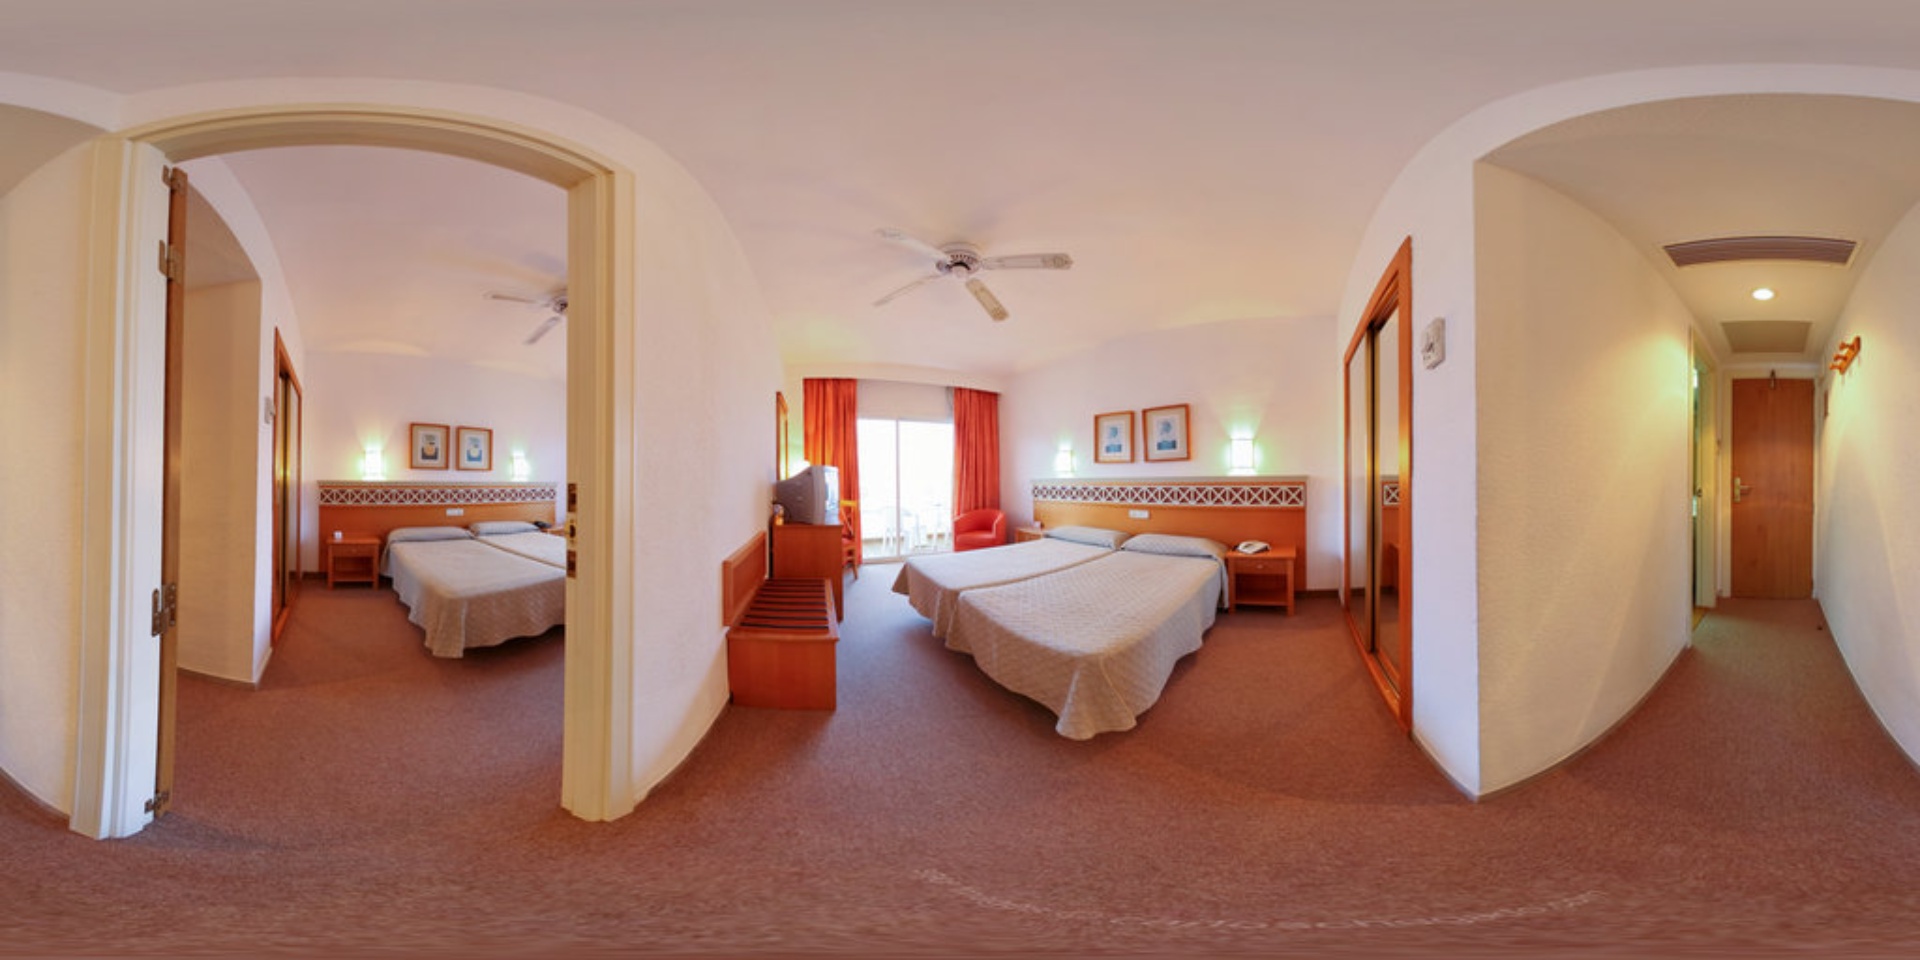
Referred object: the orange chair next to red curtain

Referred object: turn right to find the bed

Referred object: the red armchair opposite the beds